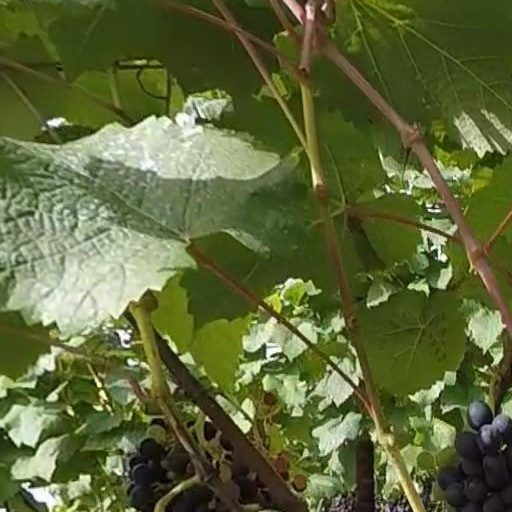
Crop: grape